Daring Young Man

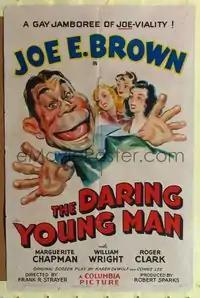
Theatrical poster for the film

Daring Young Man is a 1942 American comedy film directed by Frank R. Strayer, which stars Joe E. Brown, Marguerite Chapman, and William Wright. Brown plays the dual roles of a failure turned champion bowler, Jonathan Peckinpaw, and his own grandmother. The original screenplay was written by Karen DeWolf and Connie Lee. The supporting cast features Claire Dodd, Lloyd Bridges, and a cameo appearance by Arthur Lake as Dagwood Bumstead.